Pope Martin IV

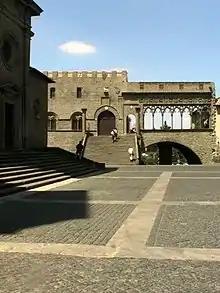
The Cathedral and Episcopal Palace, Viterbo

Pope Nicholas III (Giovanni Caetano Orsini) died at Castro Soriano in the diocese of Viterbo on 22 August 1280 of an apoplectic stroke which had left him without speech. A story was circulated nonetheless that he had been poisoned. At the time of his death on 22 August 1280, there were thirteen cardinals. This would be the fifth Conclave in five years. King Charles had taken the trouble to make friends with the Annibaldi faction, led by Riccardo Annibaldi, who were enemies of the Orsini and who had been driven out of Rome in street fighting following the death of Nicholas III. They had taken refuge in Viterbo, and now, by coincidence, they were present and entrenched and ready to make trouble on behalf of Charles I and themselves. Annibaldi led a coup in Viterbo, which drove out the governor of the city, Orso Orsini, the dead pope's nephew. The Angevins thereupon dominated the Conclave, in which the regulations of Gregory X were still in abeyance. But the Conclave still required a two-thirds vote to elect a pope, in according with the Constitution of Alexander III, which was still in effect. Neither the Orsini faction nor the French faction had sufficient votes to elect, but each had sufficient votes to block an election. The stalemate continued throughout the winter. On 2 February 1281, the Feast of the Purification of the Blessed Virgin Mary, a mob broke into the Episcopal palace, where the Conclave was in progress, and abducted two of the cardinals, Matteo Rosso Orsini and Giordano Orsini (the late pope's brother). Without their opposition, Simon de Brion was unanimously elected to the papacy on 22 February 1281, taking the name Martin IV,